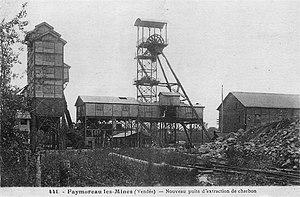
Le puits Bernard.
Le bassin houiller de Faymoreau est un bassin houiller situé dans la commune de Faymoreau et les communes voisines en Vendée, dans l'ouest de la France.